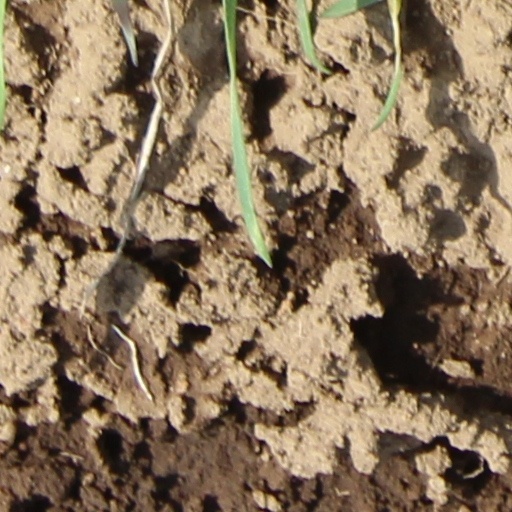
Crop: wheat